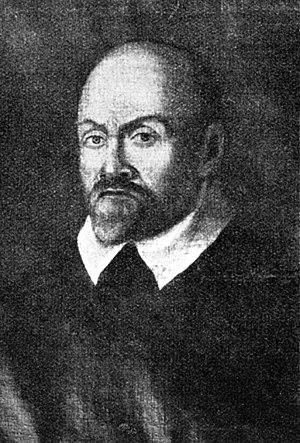
Giovanni Botero est un penseur politique et homme de lettres italien.
Jean Bodin, né en 1529 ou 1530 à Angers et mort en 1596 à Laon, est un jurisconsulte, économiste, philosophe et théoricien politique français, qui influença l’histoire intellectuelle de l’Europe par ses théories économiques et ses principes de « bon gouvernement » exposés dans des ouvrages souvent réédités. La diffusion du plus célèbre d'entre eux, Les Six Livres de la République, n'a été égalée que par De l'esprit des lois de Montesquieu. En économie politique, il perçoit les dangers de l'inflation et élabore la théorie quantitative de la monnaie à l'occasion d'une controverse avec Monsieur de Malestroit. Enfin, il établit une méthode comparative en droit et en histoire qui fécondera les travaux de Grotius et Pufendorf.